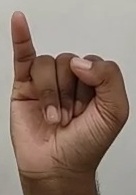
ASL sign: I